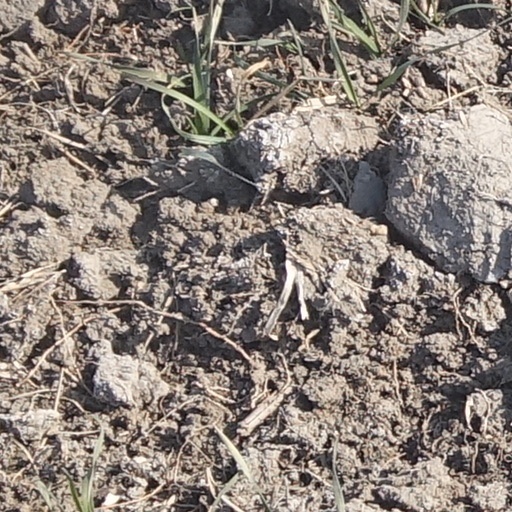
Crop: wheat